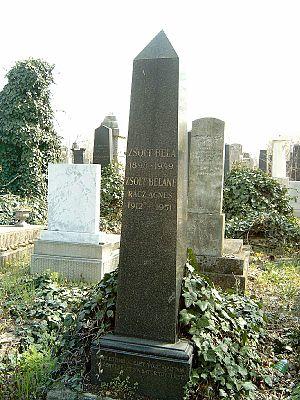
Béla Zsolt, né sous le nom de Béla Steiner le 8 janvier 1895 à Komárom et mort le 6 février 1949 à Budapest, est un journaliste, homme politique socialiste radical et écrivain hongrois.
Éva Heyman, née le 13 février 1931 à Oradea en Roumanie, morte le 17 octobre 1944 à Auschwitz-Birkenau, est une adolescente de treize ans qui a écrit, telle Anne Frank, un court journal dans le ghetto de Nagyvárad avant d'être déportée en 1944 au camp de concentration d'Auschwitz et de devenir une victime de la Shoah.